List of national founders

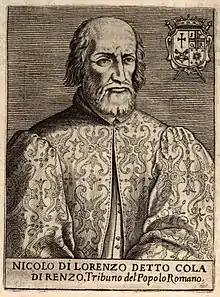
Cola di Rienzo led a revolt in Rome, became the Tribune and later attempted to unify Italy

Ismail Kemal (24 January 1844 – 26 January 1919) was a distinguished leader of the Albanian national movement at the beginning of the 20th century, founder of the modern Albanian state in 1912, and its first prime minister and head of state and government.